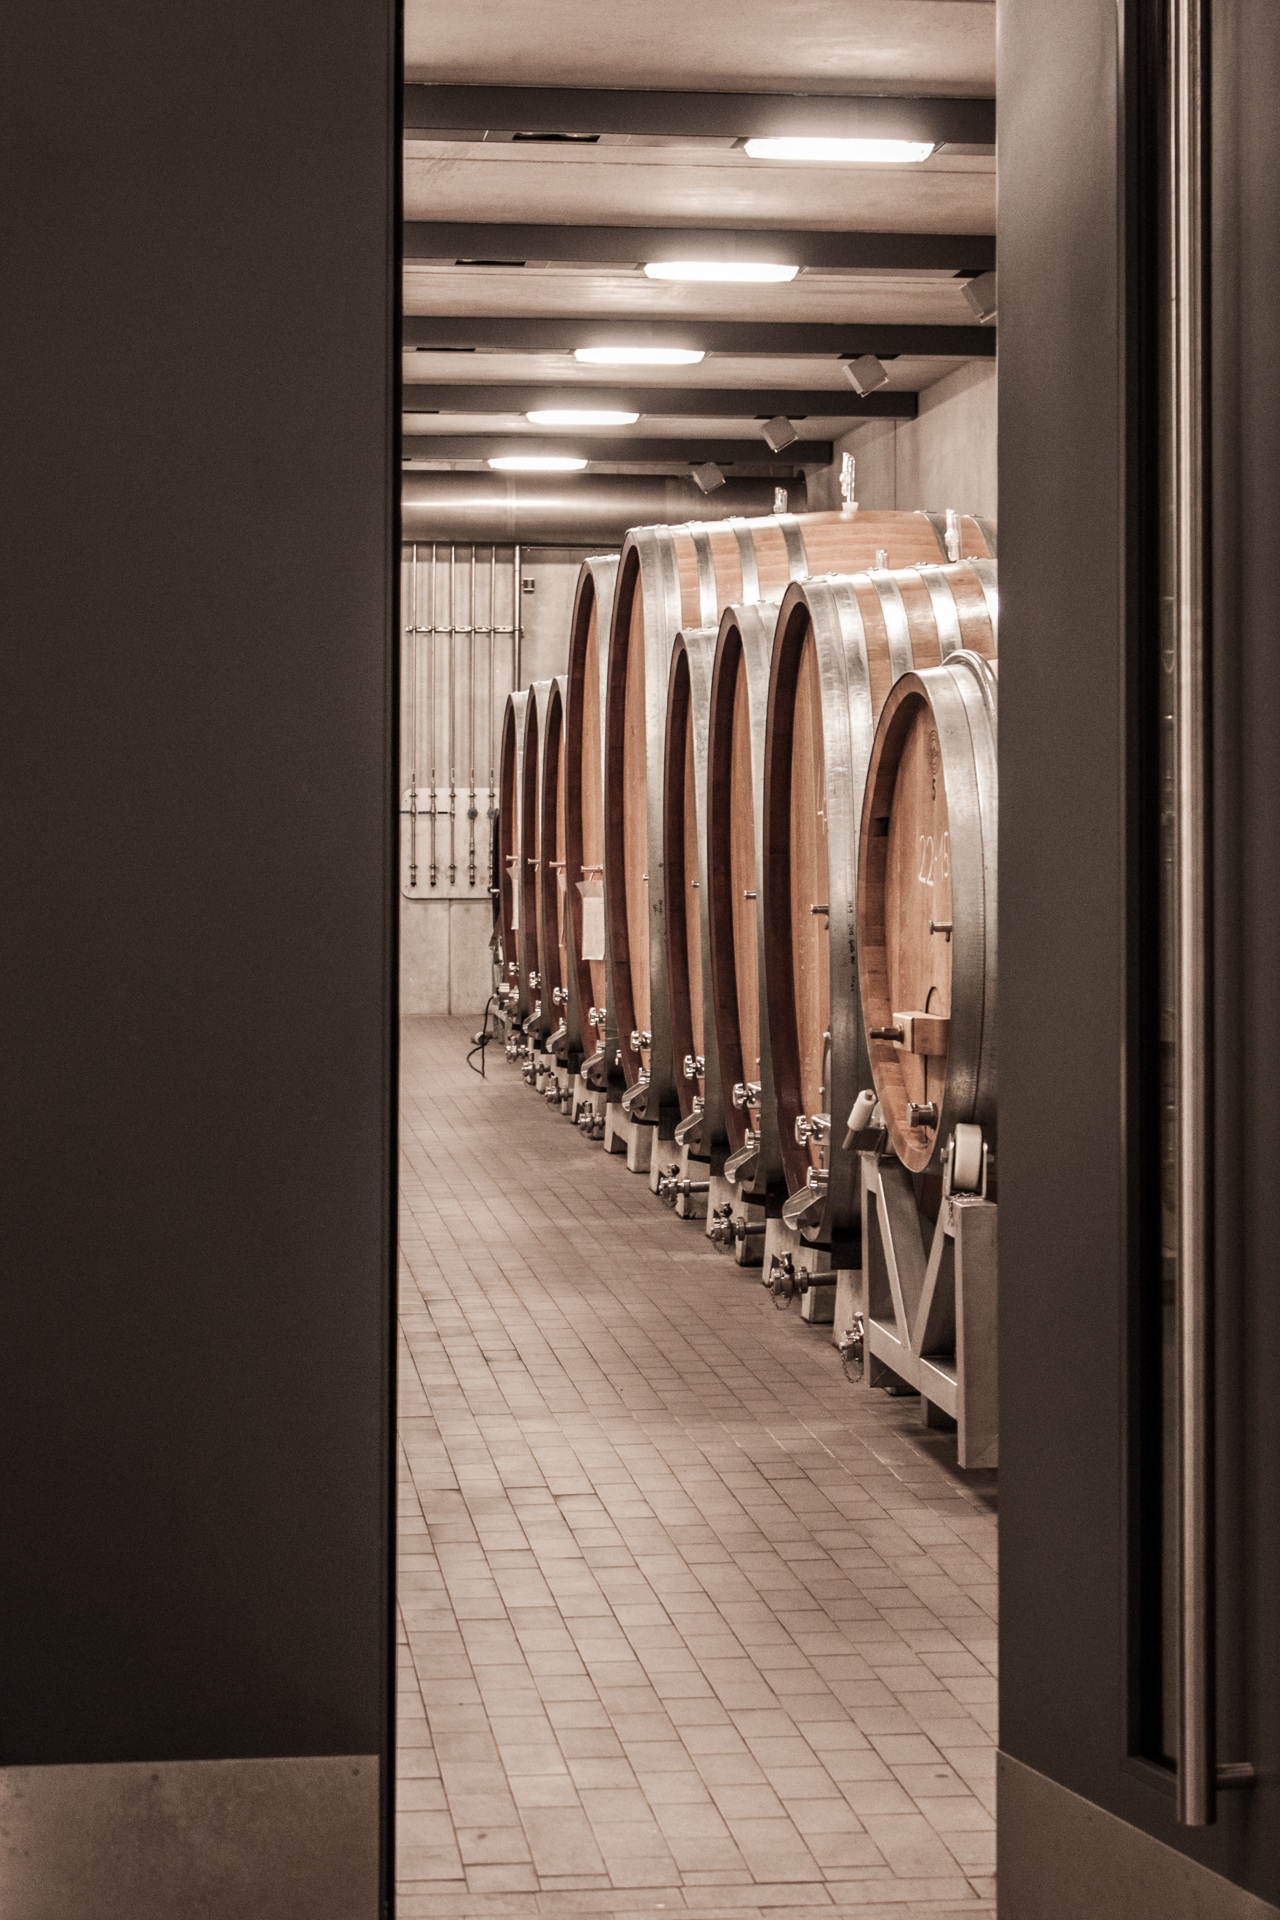
wood, wine, red, hall, furniture, room, lighting, red wine, door, barrel, interior design, barrels, winery, cellar, keller, wooden barrels, winemaker, wine storage, wine barrel, wine barrels, window covering